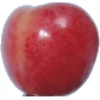
Label: cherry_rainier